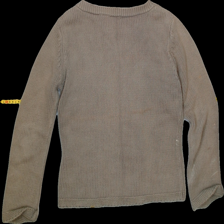
View: back
Type: Cardigan
Category: Ladies
Brand: Not Applicable
Colors: Beige
Material: 100%cotton
Size: 40
Trend: No trend
Stains: Yes
Damage: 1
Price range: <50
Recommended usage: Export